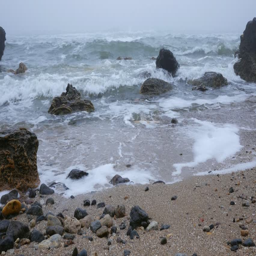
misty weather on a stormy sea .